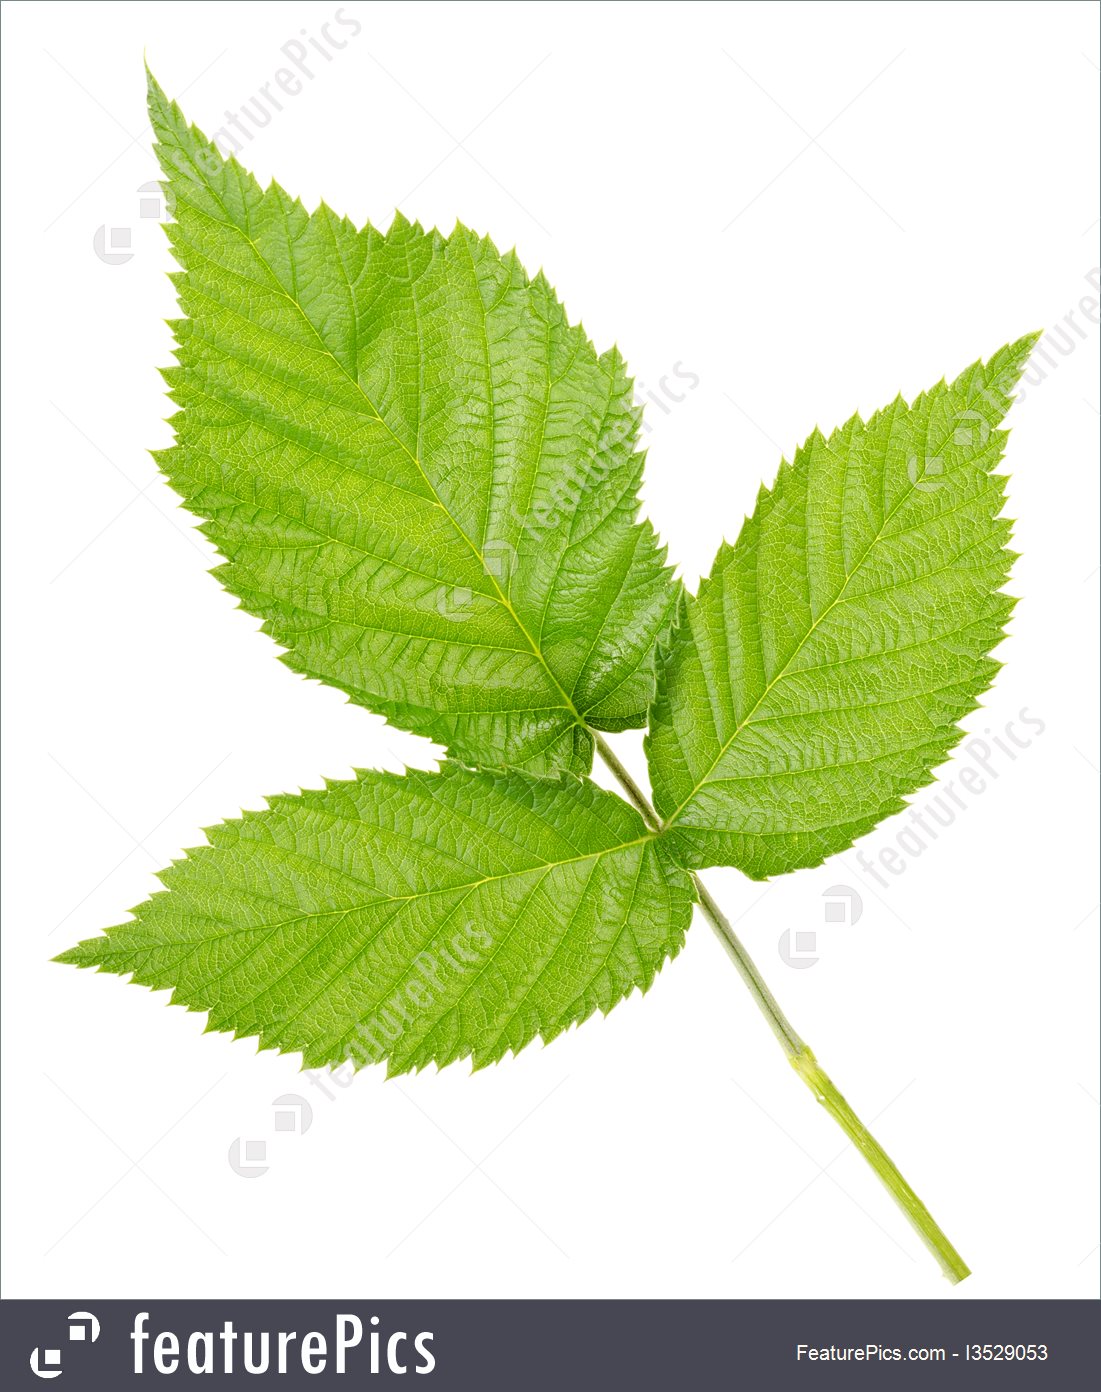
Label: Raspberry leaf
Plant: Raspberry
Condition: healthy